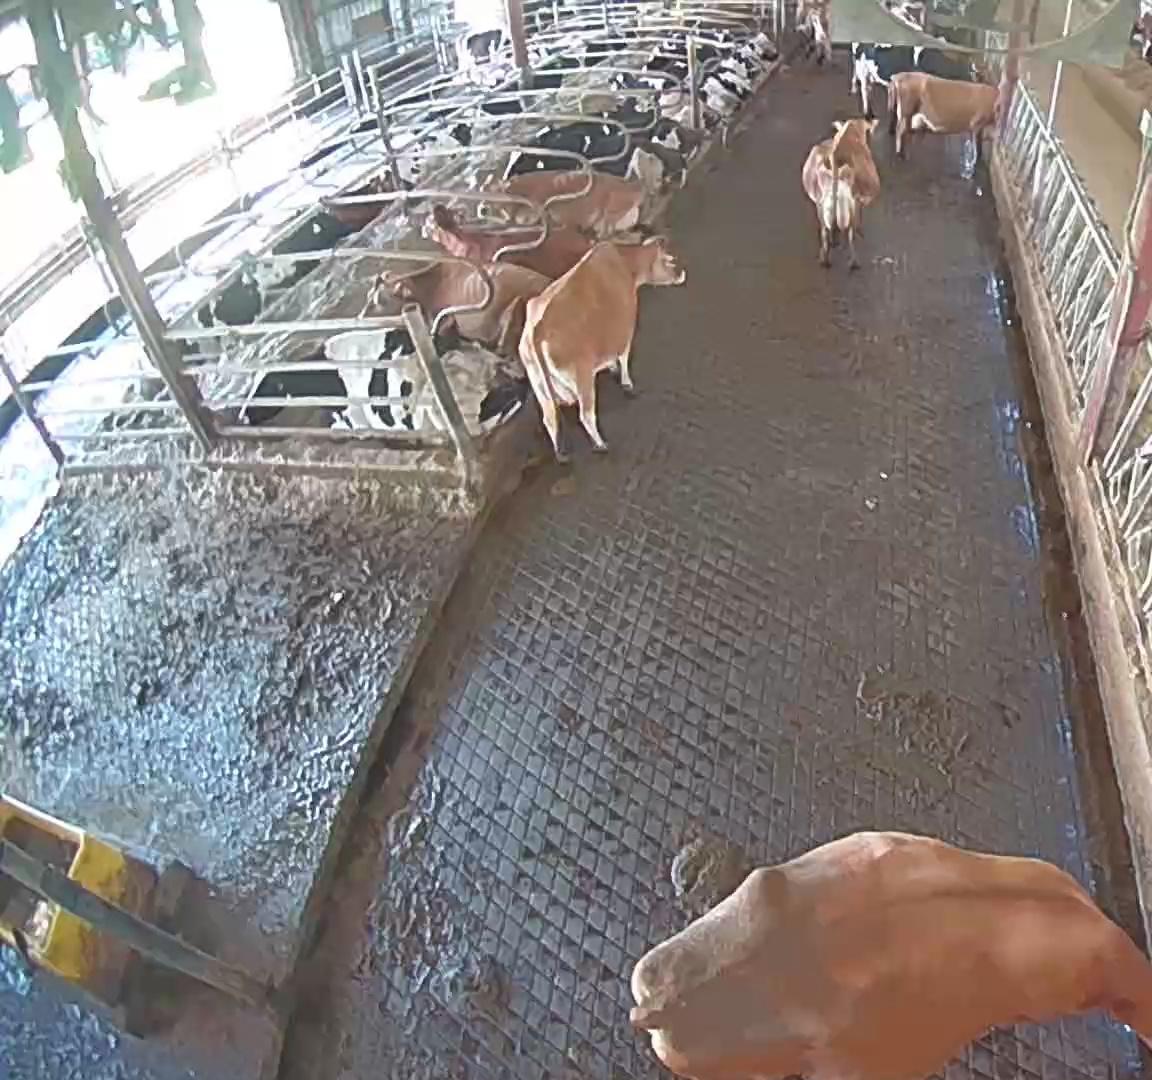
Number of cows: 19